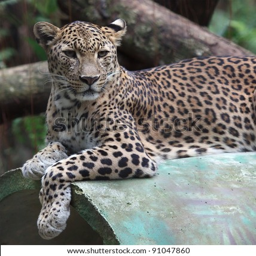
portrait of a beautiful cheetah